William-Adolphe Bouguereau

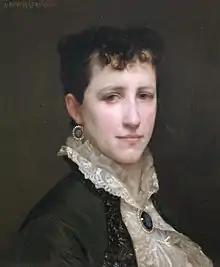
Portrait by Bouguereau of his wife Elizabeth Jane Gardner, Chimei Museum, Tainan, Taiwan

"Bather" (1864), a shocking nude, was submitted to an exhibition in Ghent, Belgium. It was a spectacular success and purchased by the museum at great expense. At this time, William took on decorative work at the Grand Théâtre, Bordeaux, which lasted four years. In 1875, with assistants, he began work on a La Rochelle chapel ceiling, producing six paintings on copper over the next six years. Once installed in the city in summer 1875 he began "Pietà", one of his greatest religious paintings and shown at the 1876 Salon, in tribute to his son Georges. At the behest of King William III of the Netherlands, Bouguereau went to Het Loo Palace in May 1876. The king admired the artist and they spent intimate times together. In May 1878 the Paris Universal Exhibition opened to showcase French work. Bouguereau found and borrowed twelve of his paintings from their owners, including his new work "Nymphaeum".